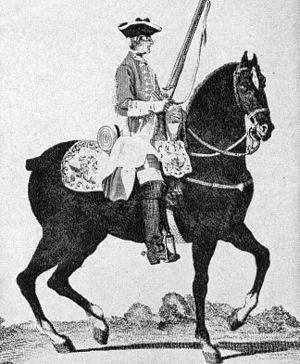
Pour les membres de l'OTAN et la plupart des pays occidentaux, l'infanterie motorisée est l'infanterie transportée par camions ou dans d'autres véhicules à moteur, ne bénéficiant pas d'un blindage ou protection significatifs. Elle est à distinguer de l'infanterie mécanisée, qui est transportée dans des véhicules de transport de troupes, ou des véhicules de combat d'infanterie, tous ces véhicules étant blindés. En Russie et dans l'ancienne Union soviétique le terme motostrelki est utilisé pour désigner l'infanterie mécanisée, et durant la Guerre de Corée cet usage s'est imposé dans tous les pays membres du Pacte de Varsovie.
L'infanterie est l'ensemble des unités militaires qui combattent à pied, le soldat étant appelé fantassin. Le mot est emprunté de l'italien infanteria, dérivé de infante qui prit au XIVᵉ siècle le sens de « jeune soldat, fantassin ».